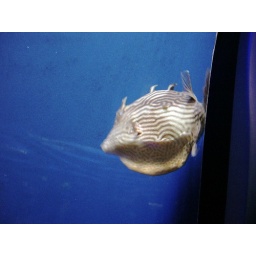
One of the many varieties of box fish found at the aquarium in the new California Academy of Sciences in Golden Gate Park.